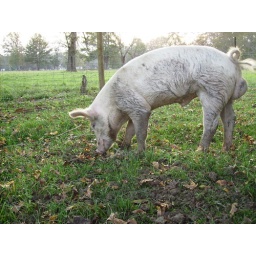
One of the hogs running in the pasture eating acorns